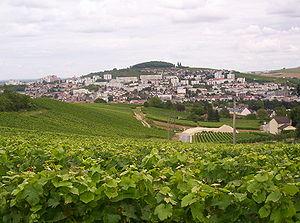
L’histoire de l'agriculture est l'histoire de la domestication des plantes, des animaux et du développement, par les êtres humains, des techniques nécessaires pour les cultiver ou les élever, puis de la modification des écosystèmes cultivés, transformés en agroécosystèmes. L'agriculture est apparue indépendamment dans différentes parties du monde lors de la Révolution néolithique, il y a parfois plus de dix mille ans. On peut supposer que cela a débuté par une agriculture de subsistance. Puis, peu à peu, s'est créée une agriculture de production et de négoce.
Épernay est une commune française située dans le département de la Marne, dans la nouvelle région du Grand Est. La commune est divisée en deux cantons. Épernay est le chef-lieu et comptait 23 084 habitants en 2016. C'est la 3ᵉ ville la plus peuplée de la Marne derrière Reims et Châlons-en-Champagne. Elle est le centre de la communauté de communes Épernay Pays de Champagne.
Le champagne, également appelé vin de Champagne, est un vin effervescent français protégé par une appellation d'origine contrôlée dont la réglementation a nécessité plusieurs siècles de gestation. Son nom vient de la Champagne, une région du nord-est de la France. La délimitation géographique, les cépages, les rendements et l'ensemble de l'élaboration du champagne sont les principales spécificités de l'appellation.